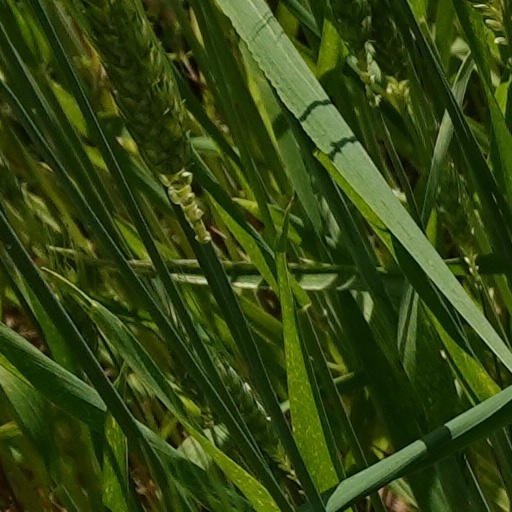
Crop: wheat